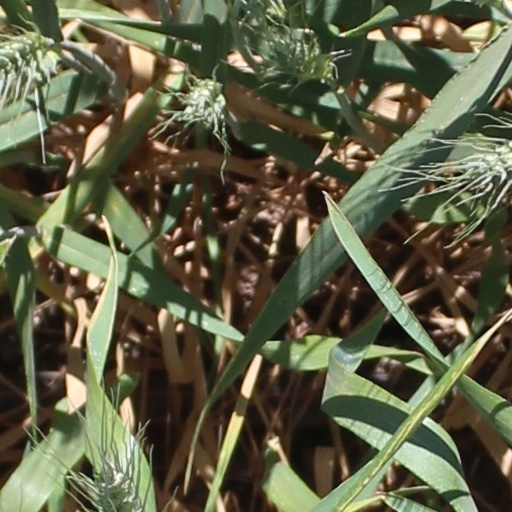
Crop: wheat